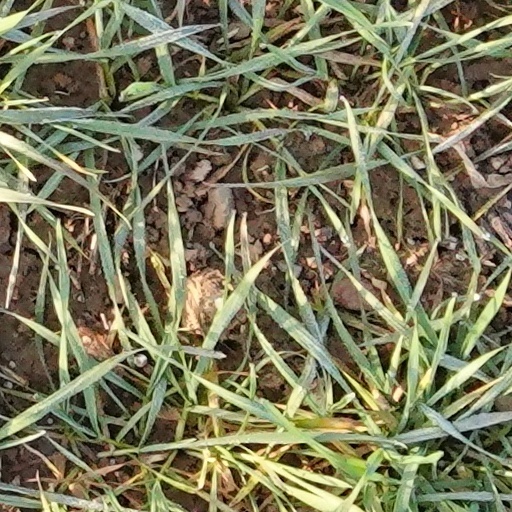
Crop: wheat